James G. Watt

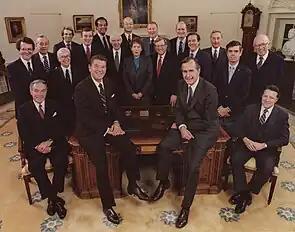
President Ronald Reagan and his Cabinet in 1981, including Watt (back row, sixth from the left)

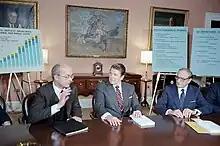
President Reagan (center) during a meeting with members of the President's Commission on Fiscal Accountability, including Watt (left) and David Linowes (right), in the Roosevelt Room in 1982

In 1980, President-elect Reagan nominated Watt as his Secretary of the Interior. The United States Senate subsequently confirmed the nomination. Greg Wetstone, the chief environment counsel at the House Energy and Commerce Committee during the Reagan administration, who subsequently served as director of advocacy at the Natural Resources Defense Council, argued that Watt was one of the two most "intensely controversial and blatantly anti-environmental political appointees" in American history. The other was Anne Gorsuch, director of the EPA at the time. Environmental groups accused Watt of reducing funding for environmental programs, restructuring the department to decrease federal regulatory power, wanting to eliminate the Land and Water Conservation Fund which aimed at increasing the area of wildlife refuges and other protected land, easing regulations of oil and mining, and recommending lease of wilderness and shore lands such as Santa Monica Bay to explore and develop oil and gas. Watt resisted accepting donation of private land to be used for conservation.